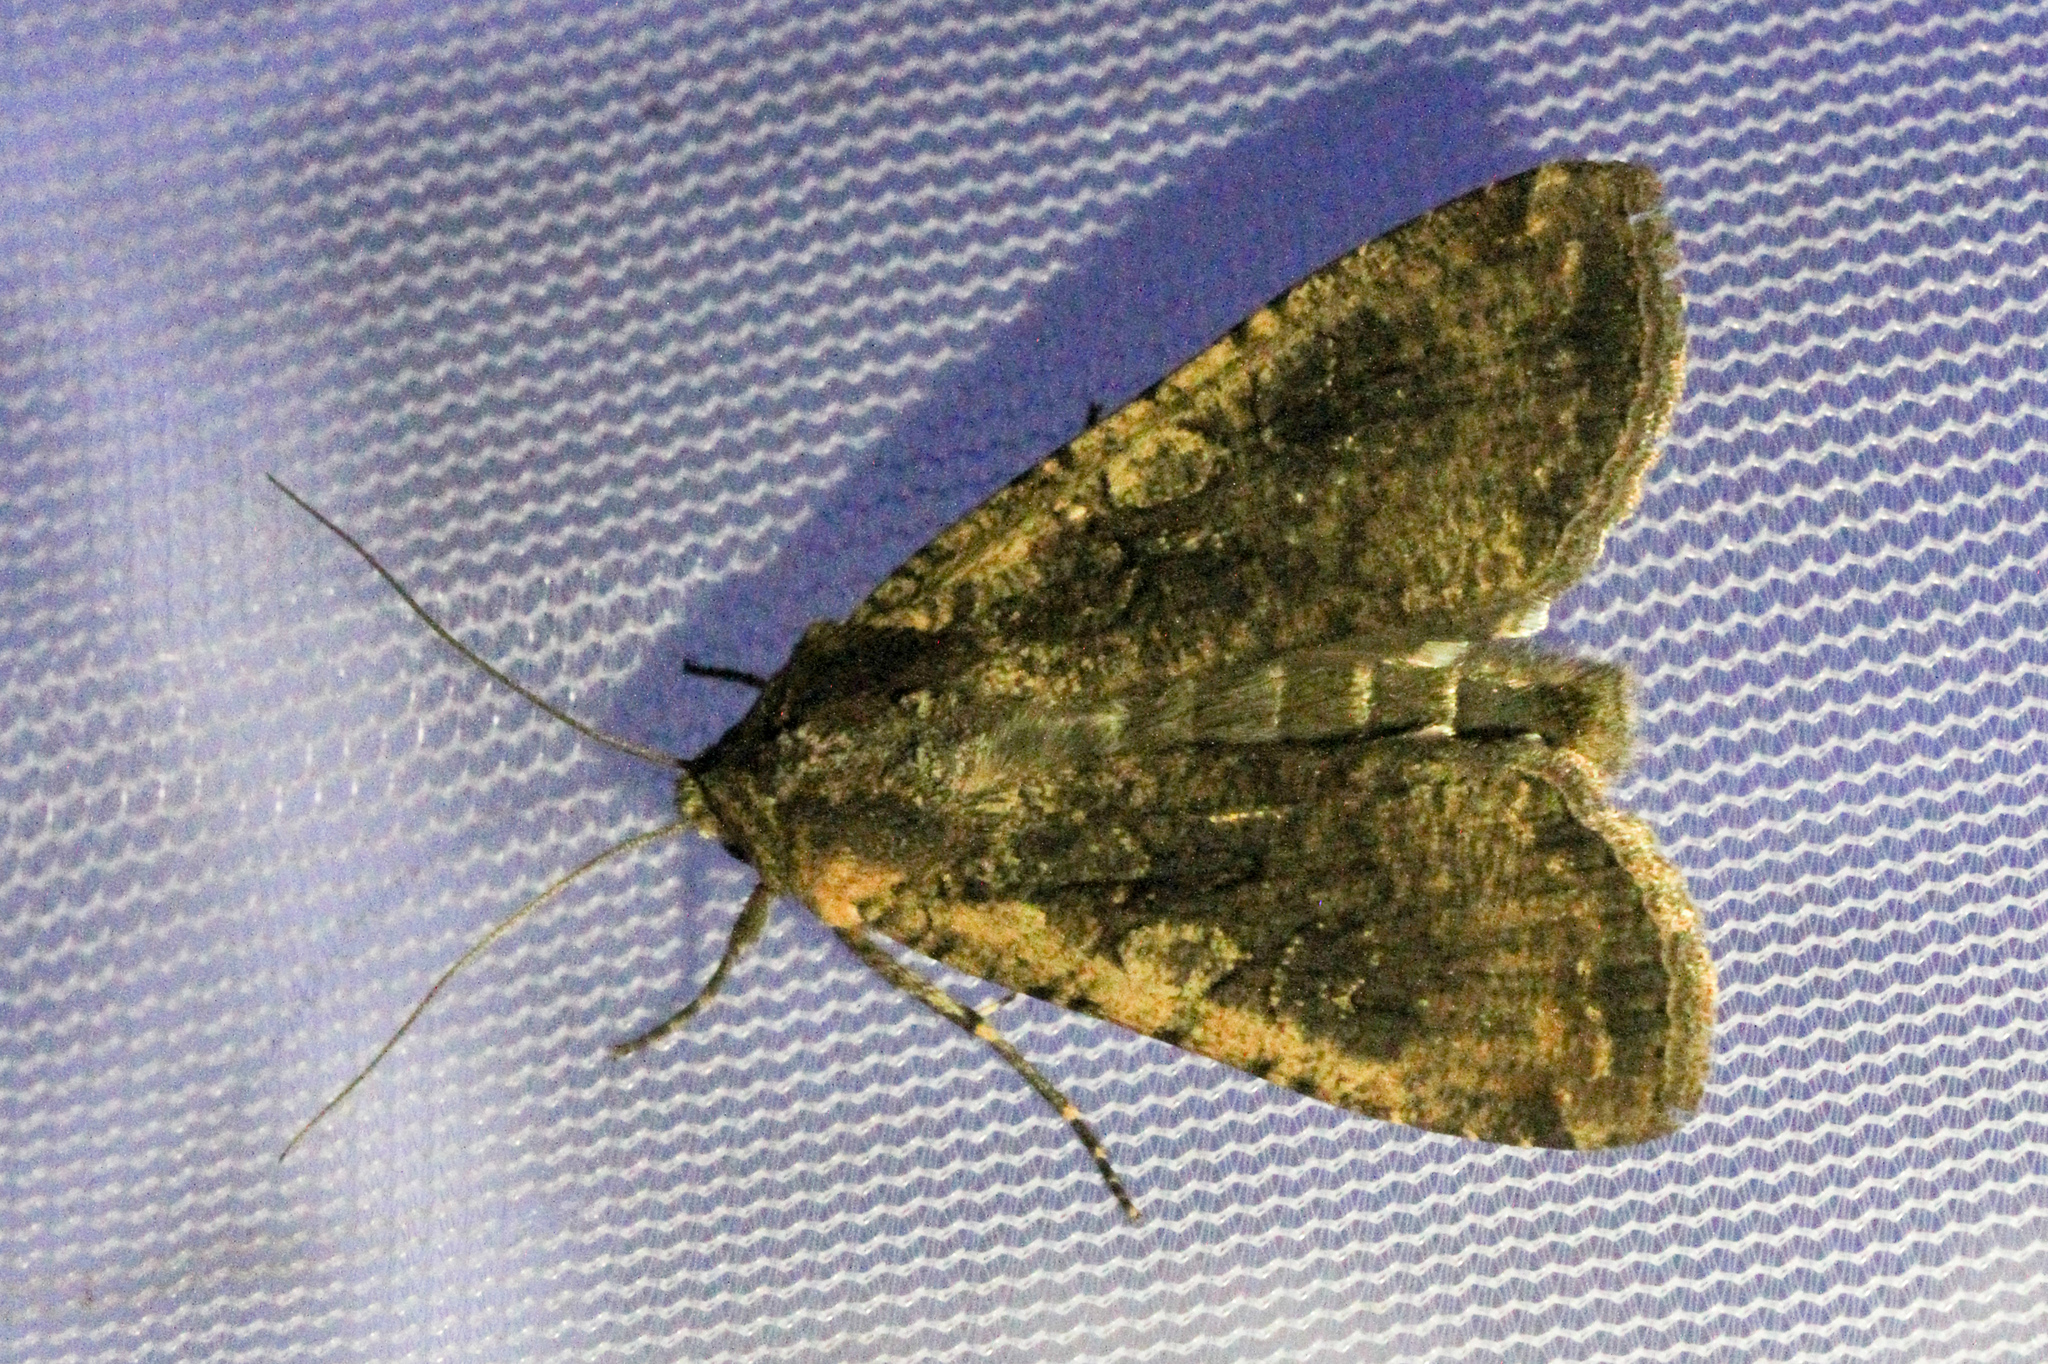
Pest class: cutworms